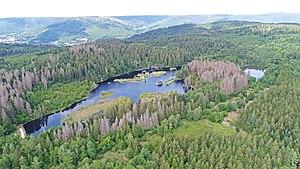
La Région des Mille étangs, aussi appelée Plateau des Mille étangs, est une zone géographique de plus de 220 km² située dans la partie nord-est du département de la Haute-Saône en région Bourgogne-Franche-Comté.
Corravillers est une commune française située dans le département de la Haute-Saône, en région Bourgogne-Franche-Comté.
Les Vosges saônoises forment en France un territoire culturellement lié à une économie, à une géographie, à une histoire et à un folklore particulier. Situé dans le nord et l'est du département de la Haute-Saône, en région Bourgogne-Franche-Comté. Il est composé d'un ensemble de montagnes, de collines et de plaines vallonnées appartenant au massif des Vosges au nord et à celui du Jura au sud. Il se prolonge au sud, sur le plateau de la Haute-Saône, et a donné son nom au pays des Vosges saônoises, une structure de regroupement de collectivités locales.